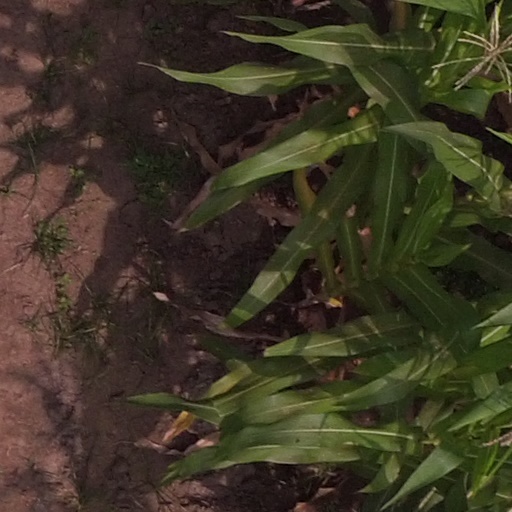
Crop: maize; corn